Star Wars: Demolition

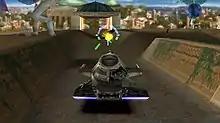
"Star Wars: Demolition" features familiar "Star Wars" characters and locales in a vehicular combat competition.

"Star Wars: Demolition" is a vehicular combat game set in the Star Wars universe. The objective is to be the last vehicle standing by destroying all other combatants. Several powerups can be found on the battlefield which enhance a player's vehicle. These include weaponry, such as thermal detonators, concussion missiles and proton torpedoes, and boost items, which include additional shielding, cloaking, and increasing the fire rate of weapons. Eight playable stages and 13 combatants are included in the game.